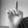
ASL letter: D